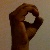
The image shows a hand gesture representing the letter 'O' in Indian Sign Language.